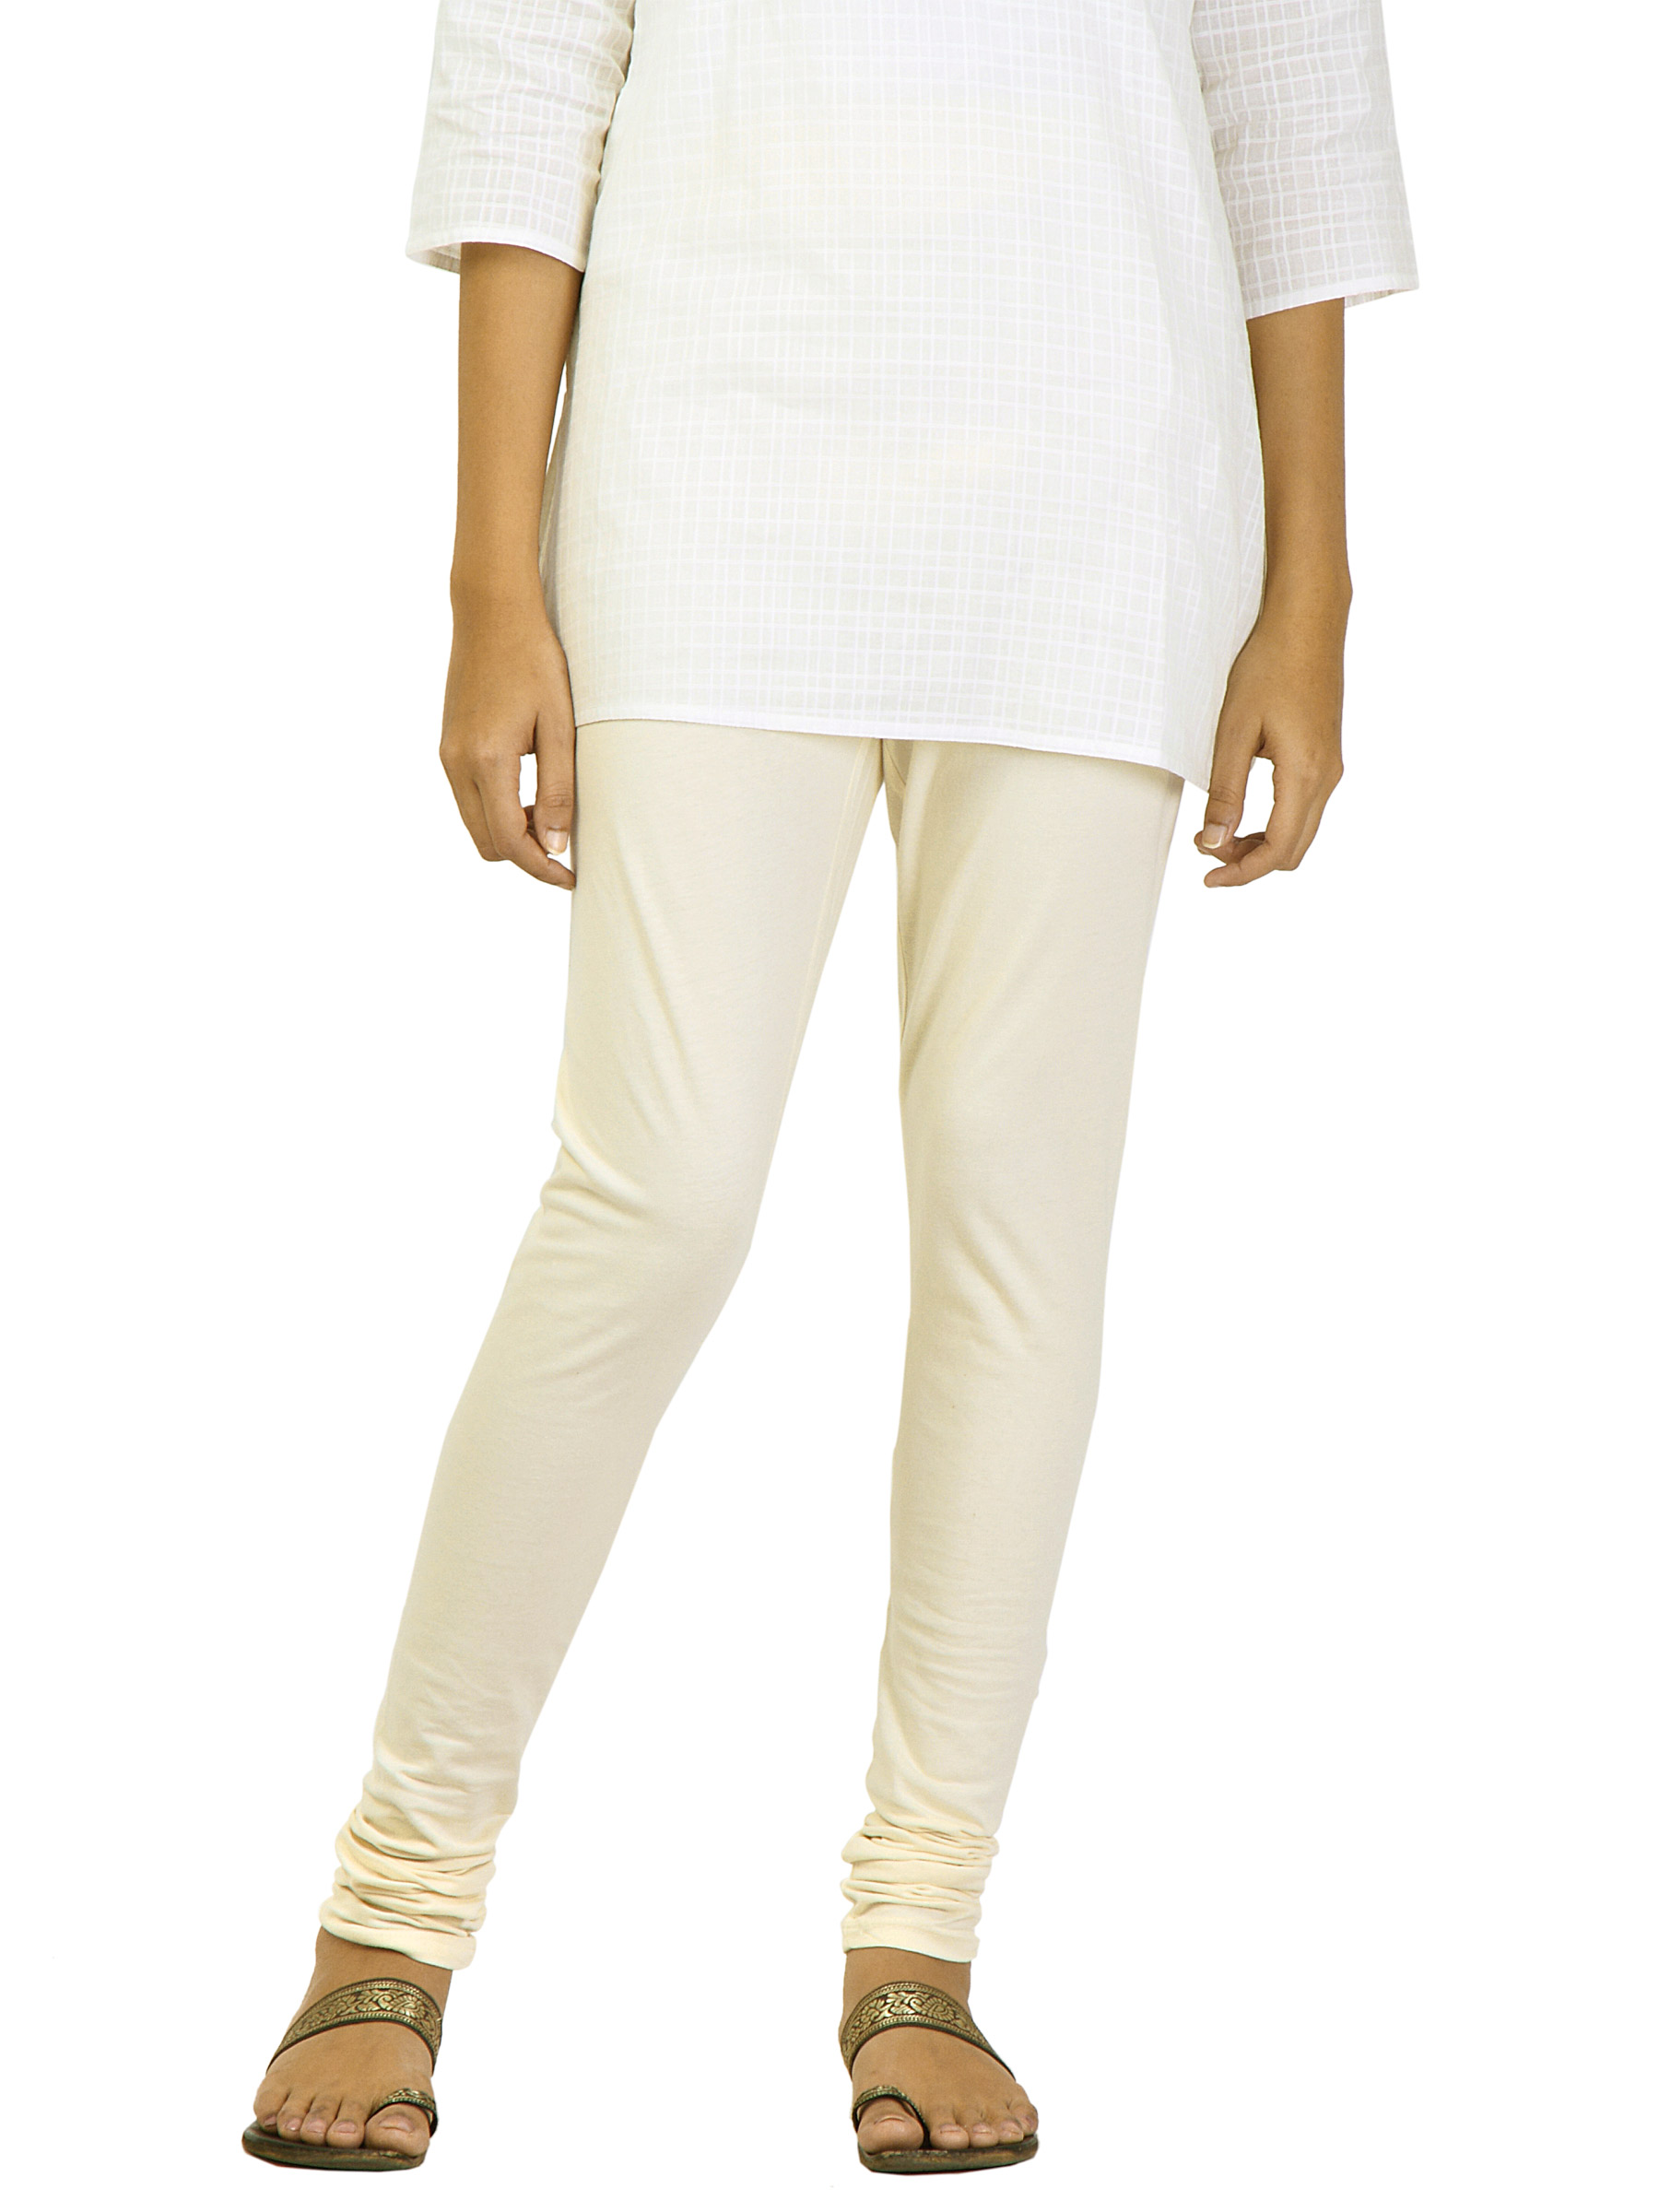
Aurelia Women Solid Cream Leggings
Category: Apparel / Bottomwear / Leggings
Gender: Women
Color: Cream
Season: Fall 2011
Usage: Ethnic